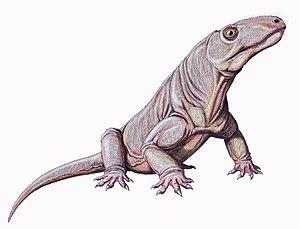
Les Anteosauridae forment une famille éteinte de grands thérapsides dinocéphales carnivores qui ont vécu durant une partie du Permien moyen, au Wordien et au Capitanien, soit il y a environ entre 268,8 à 259,8 millions d'années, en Russie, Kazakhstan, Chine, Brésil et Afrique du Sud, occupant ainsi une grande partie de la Pangée.